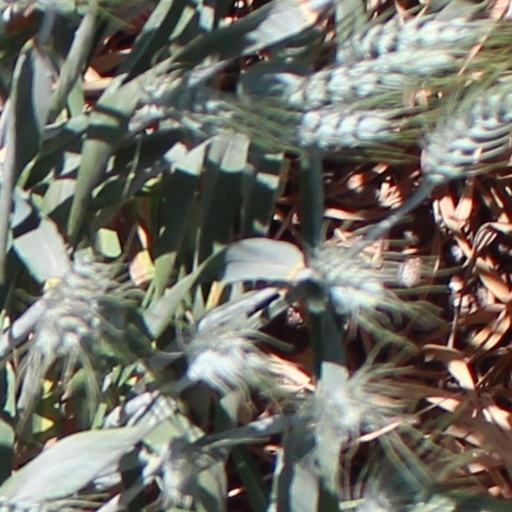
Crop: wheat